Tiger Cave (India)

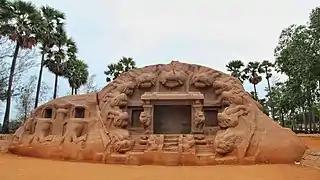

The cave temple is located away from Mahabalipuram, a world heritage site for the Group of Monuments at Mahabalipuram. The rock cut shrine has a flight of steps. It has a small portico flanked by two pilasters which are supported by rampant tigers. All around the entrance, there are images of tigers, leading to the name of Tiger cave. There are two other cells that have elephant heads carved beneath them. Based on the architectural style, the cave is associated with Rajasimha Narasimhavaram II (690–728).